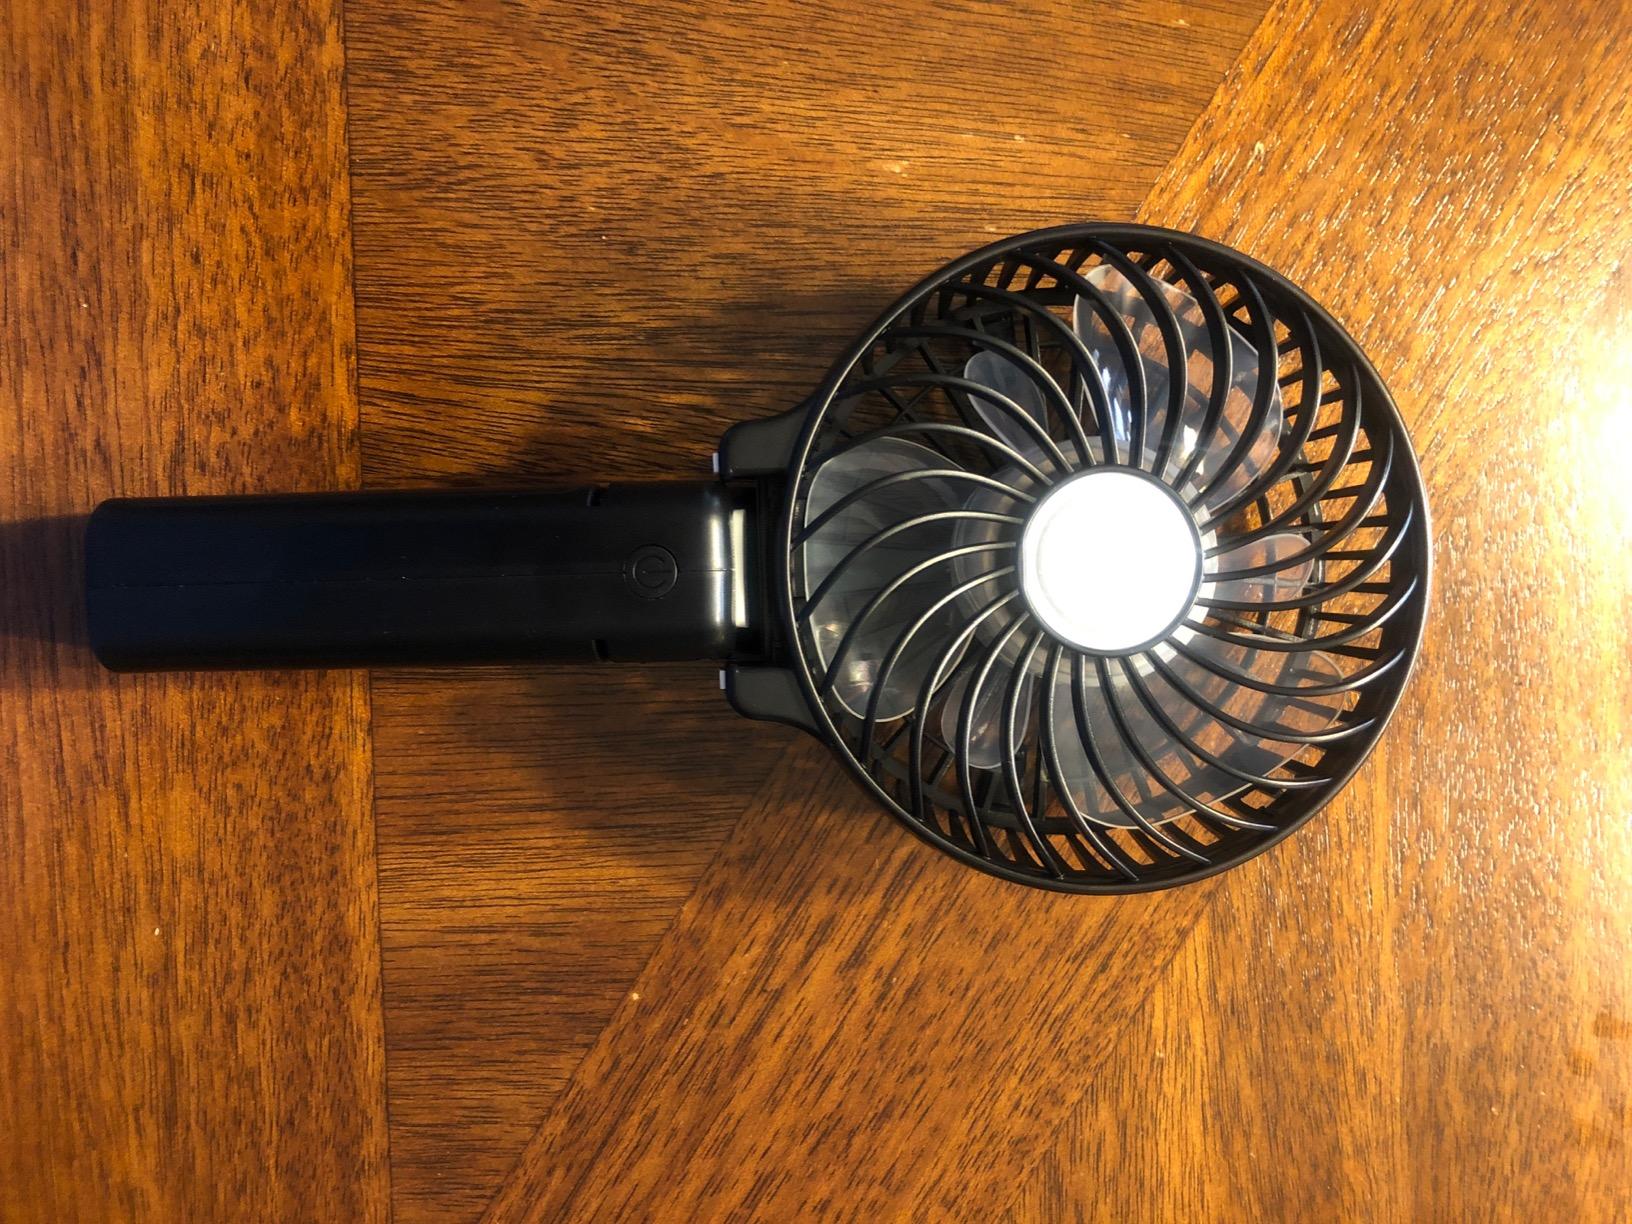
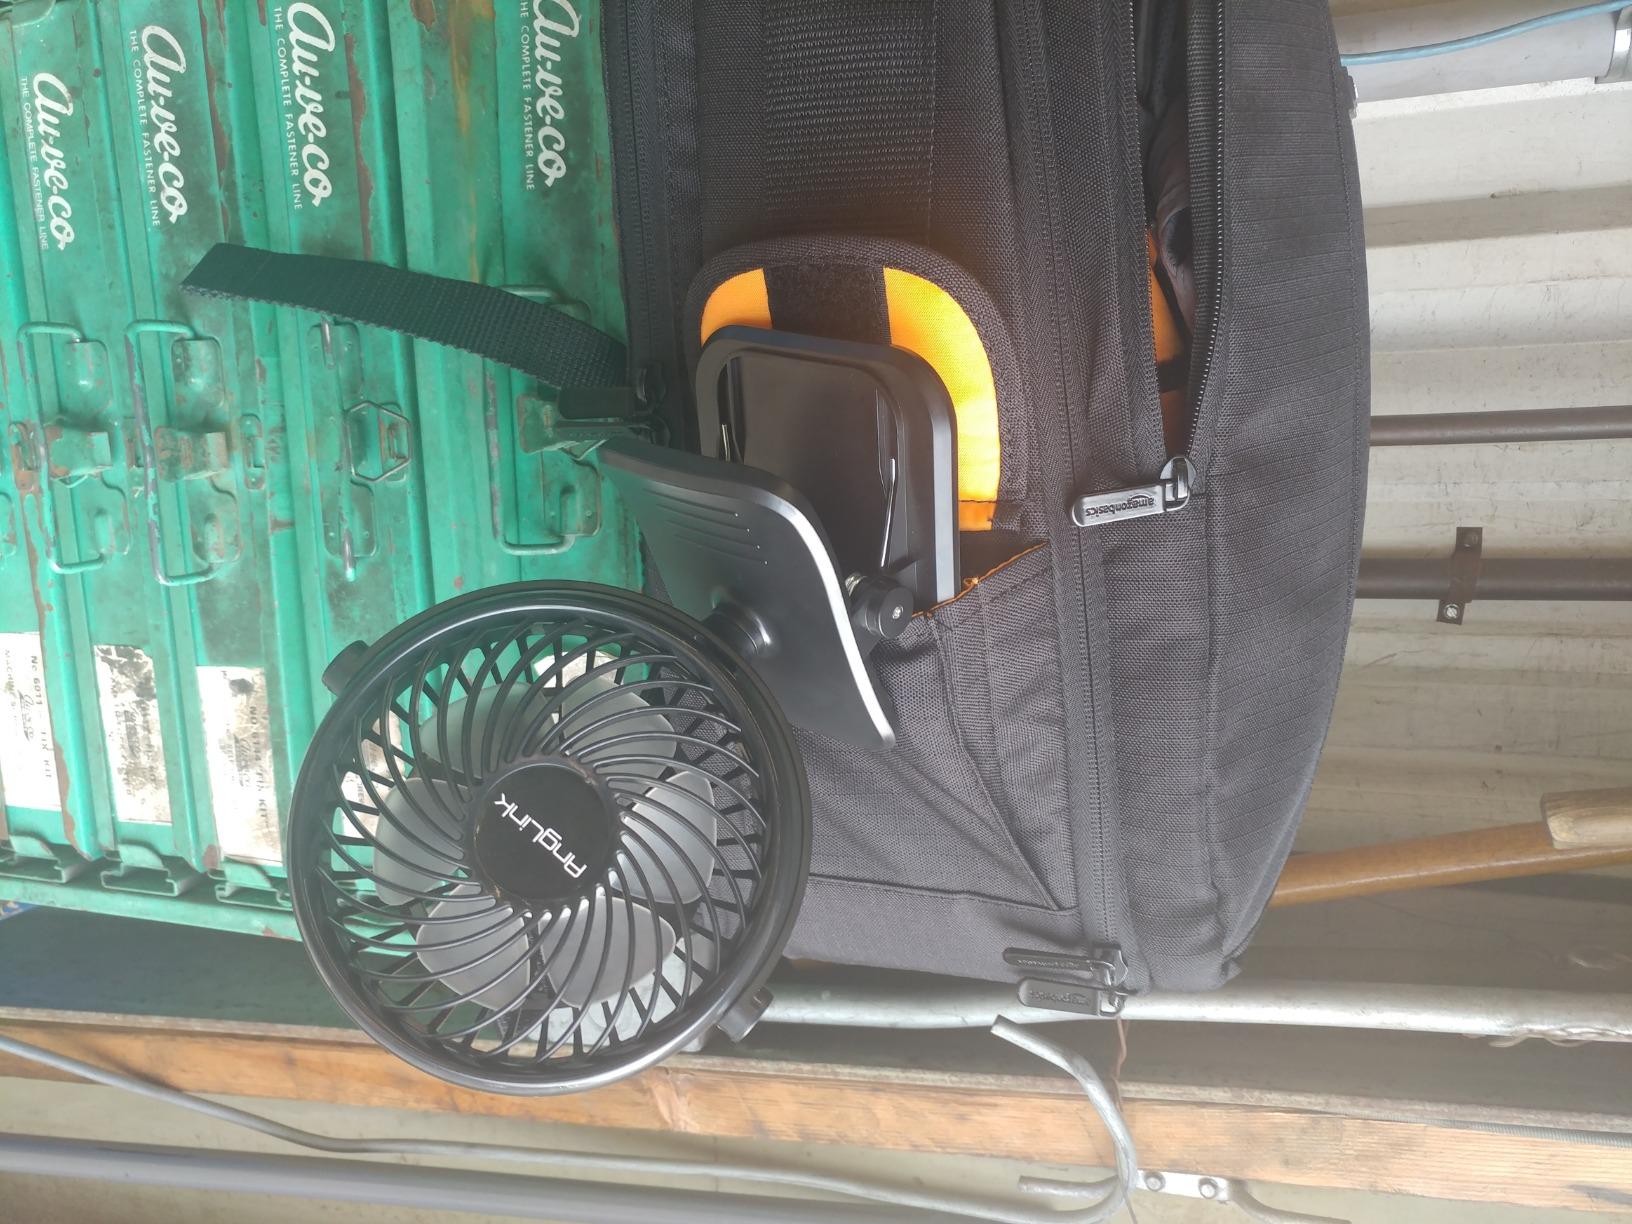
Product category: fan
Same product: no